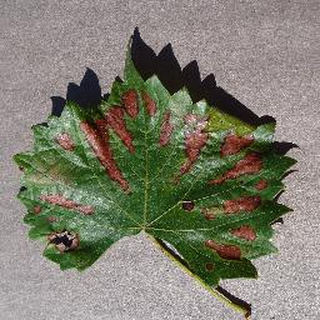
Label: grape_esca_black_measles